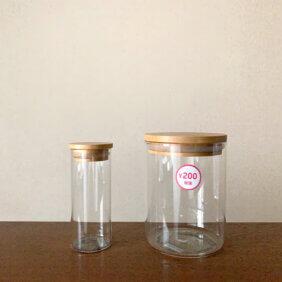
Waste category: glass